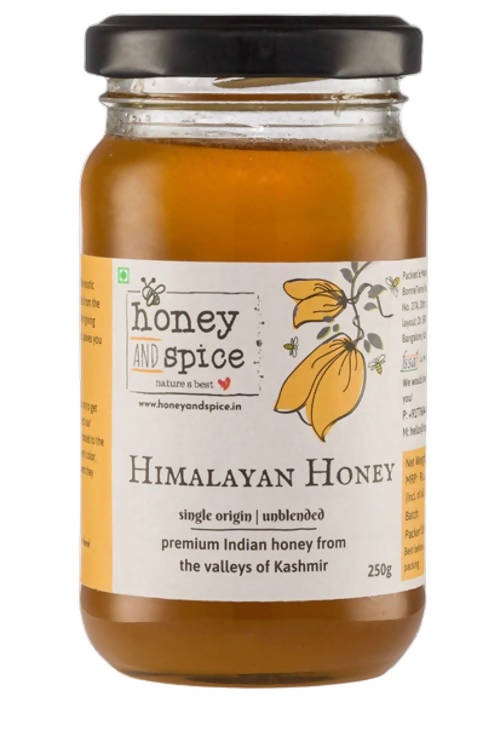
Honey and Spice Himalayan Honey
Honey and Spice Himalayan Honey Usage: This beautiful tasting honey deserves the best of your dishes, from sweetening your tropical fruit bowl to sweetening your cuppa green tea it will do a great job in making everything taste great. Legal Disclaimer: Product images are for illustrative purposes only. Images/packaging/ labels may vary from time to time due to changes made by the manufacturer's manufacturing batch and location. The product description is for information purposes only and may contain additional ingredients. Product ID: 8531017
Brand: Genie India
Category: Food, Beverages & Tobacco > Food Items > Condiments & Sauces > Honey